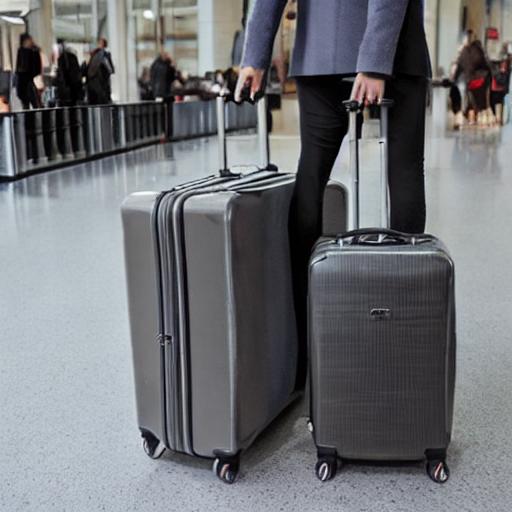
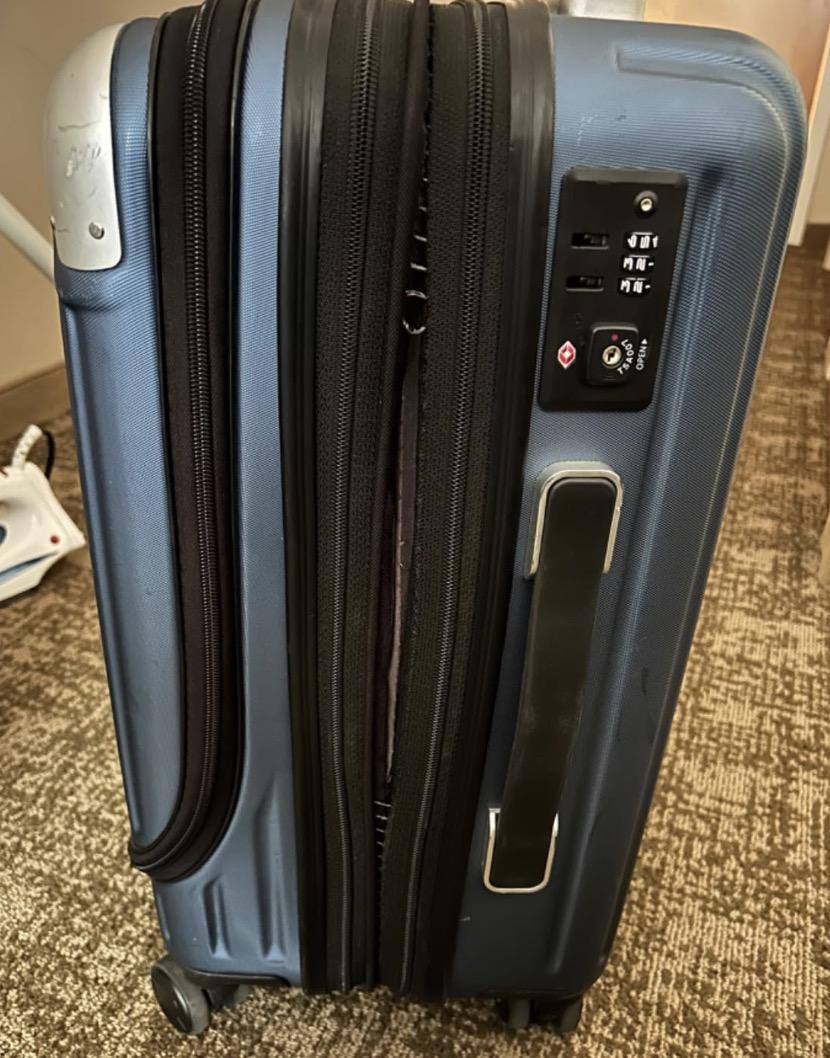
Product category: items_tea
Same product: no